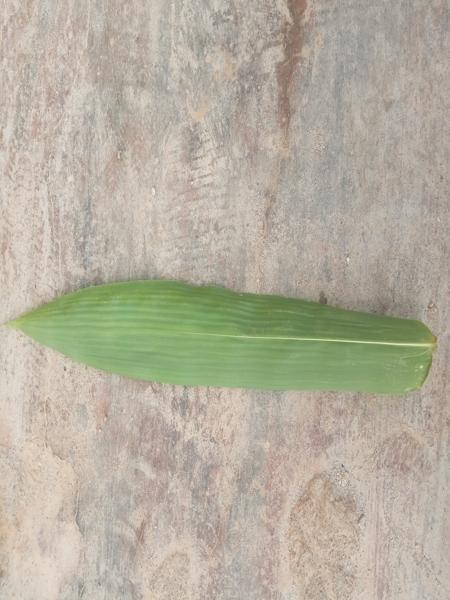
Plant: Bamboo